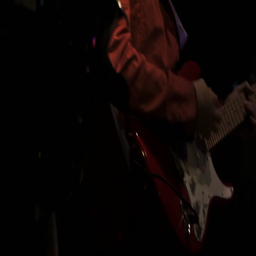
view saxophone and guitar on stage during a performance